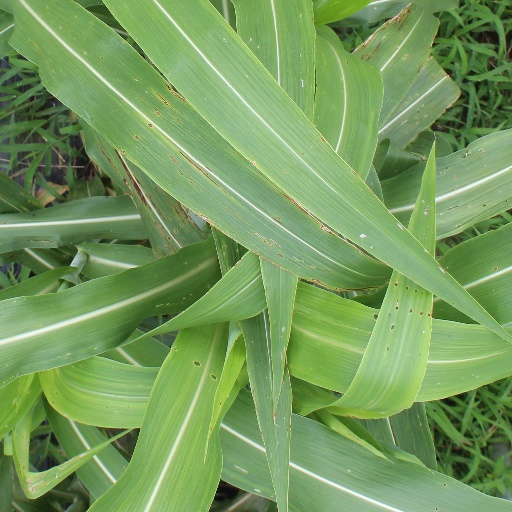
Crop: sorghum